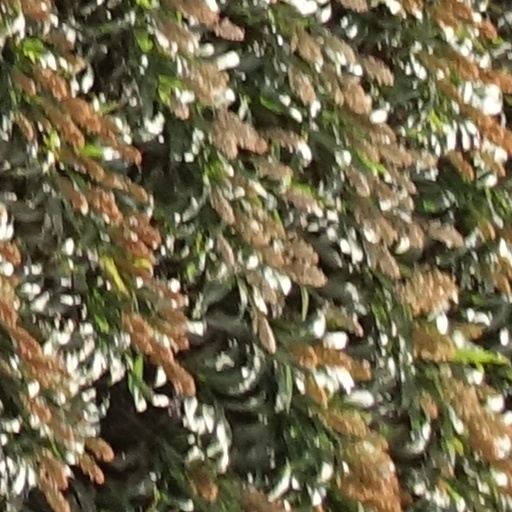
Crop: sorghum